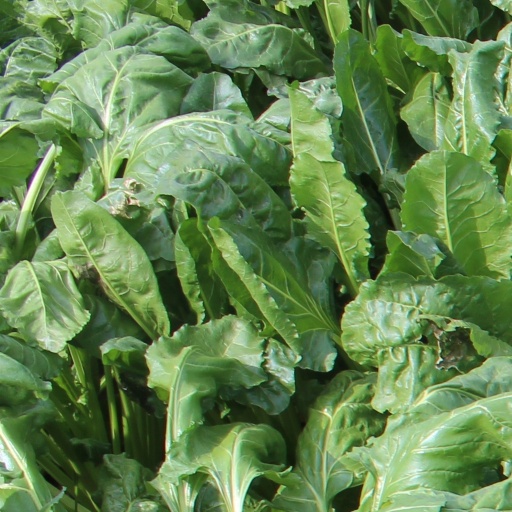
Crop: sugar beet